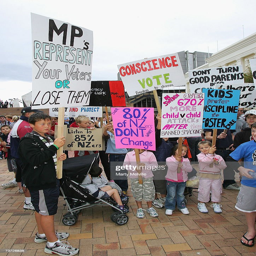
children hold up protest signs as they prepare to march down a city during a protest march over child smacking bill .